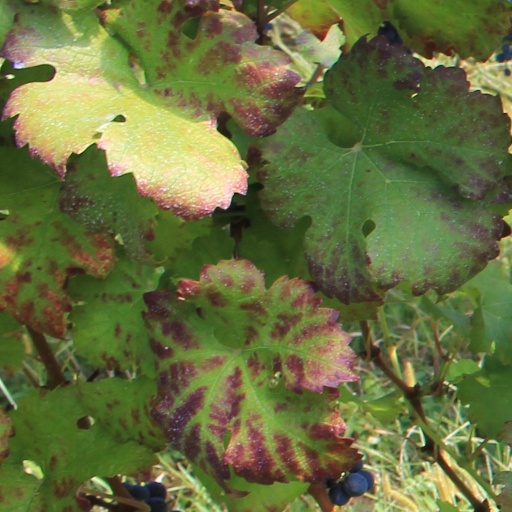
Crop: grape